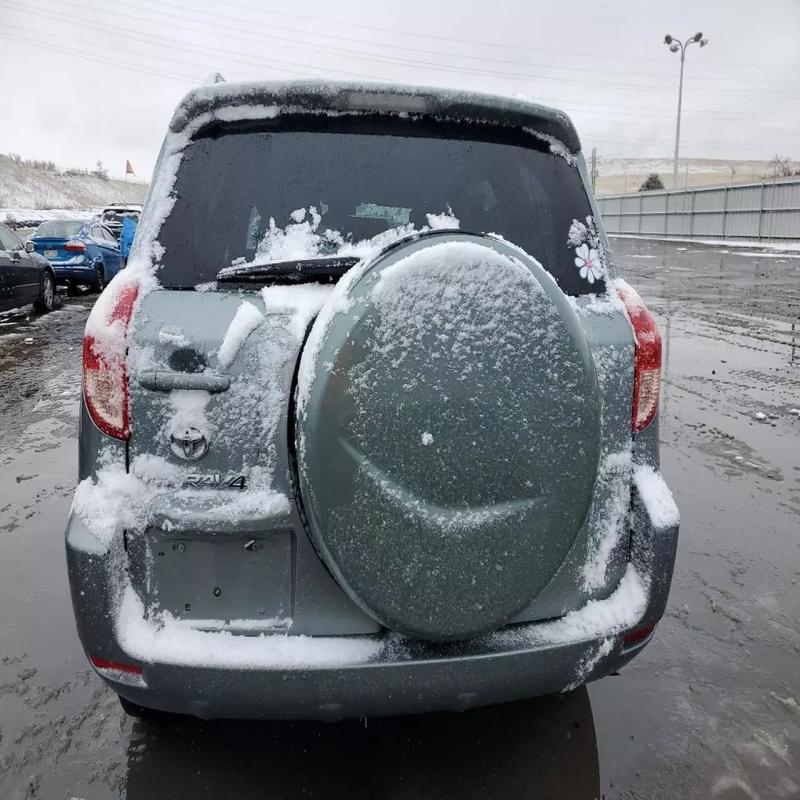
Aucun dommage détecté.
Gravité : aucun